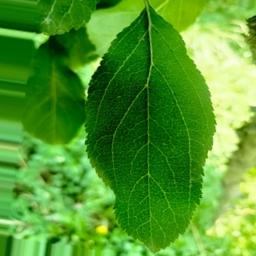
Label: Healthy